Congestion pricing in New York City

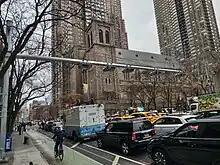
Congestion pricing gantry on 9th Avenue, late 2023

On January 16, 2018, in a State of the State address, Cuomo announced more details on his congestion pricing plan. Tolls would be charged in a geographic zone of Manhattan based on the time of day and type of vehicle instead of being placed on bridges. On January 19, the Fix NYC state task force issued its report on how to address congestion, including a proposal for congestion pricing. The report recommended implementing tolls based on time of day and geographical zone. Cars would pay up to $11.52, trucks would pay up to $25.34, and taxis would pay a $2 to $5 surcharge per trip if these vehicles drove into Manhattan's central business district during rush hours. Under the task force's plan, the only drivers who would be able to avoid a toll would be those who cross the Brooklyn Bridge or Queensboro Bridge and then immediately exit onto the FDR Drive once they reach Manhattan. Tolls on taxis and for-hire vehicles would be implemented within a year, and on cars and trucks in 2020. The tolls were estimated to raise up to $1.5 billion a year. The report also found that of the 118,000 people who commuted from the outer boroughs to Manhattan by car, fewer than 5,000 would be considered working poor.